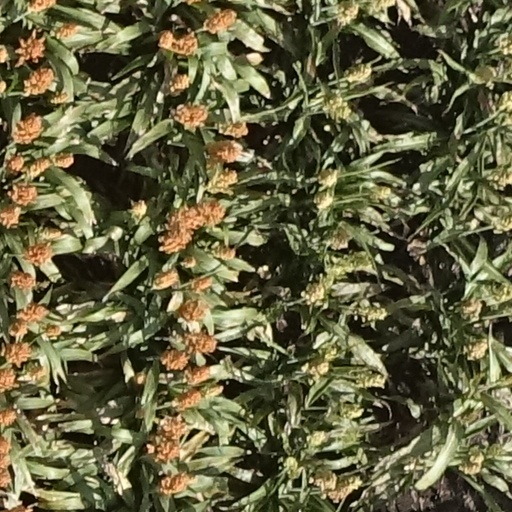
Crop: sorghum